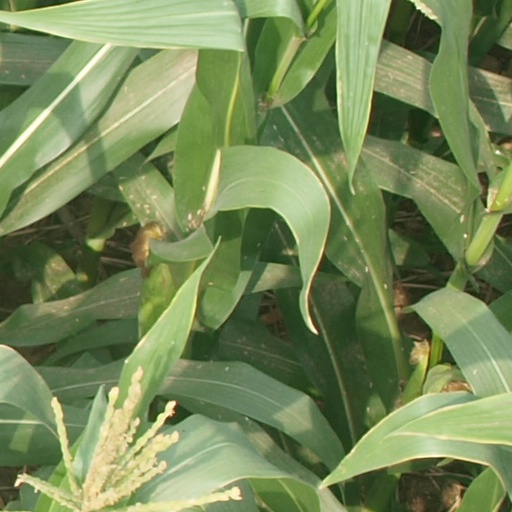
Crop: maize; corn